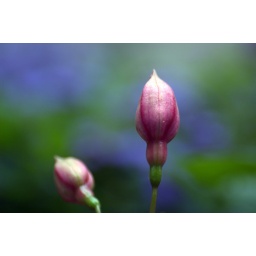
Two Fuchsia buds at Bellingrath Gradens, AL. The blue and green bokeh in the background is a Hydrangea bush.